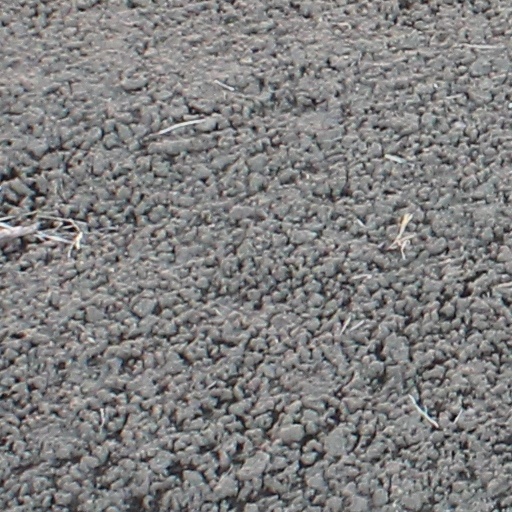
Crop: wheat